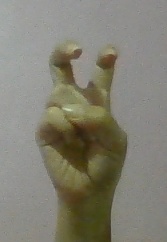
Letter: toot